Palazzo dei Diamanti

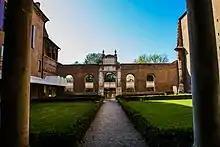
View across the courtyard

The most striking feature is the "bugnato" of the exterior walls: it consists of some 8,500 white (with pink veins) marble blocks carved to represent diamonds, hence its name. The positioning of the diamonds varies in order to maximize the light reflected off the building, creating quite the visual effect. The palace is also well known for its candelabra and the phytomorphic corner motifs. Inside, it has a typical Renaissance courtyard with a cloister and a marble well; the latter is a characteristic typical of gardens in Ferrara.